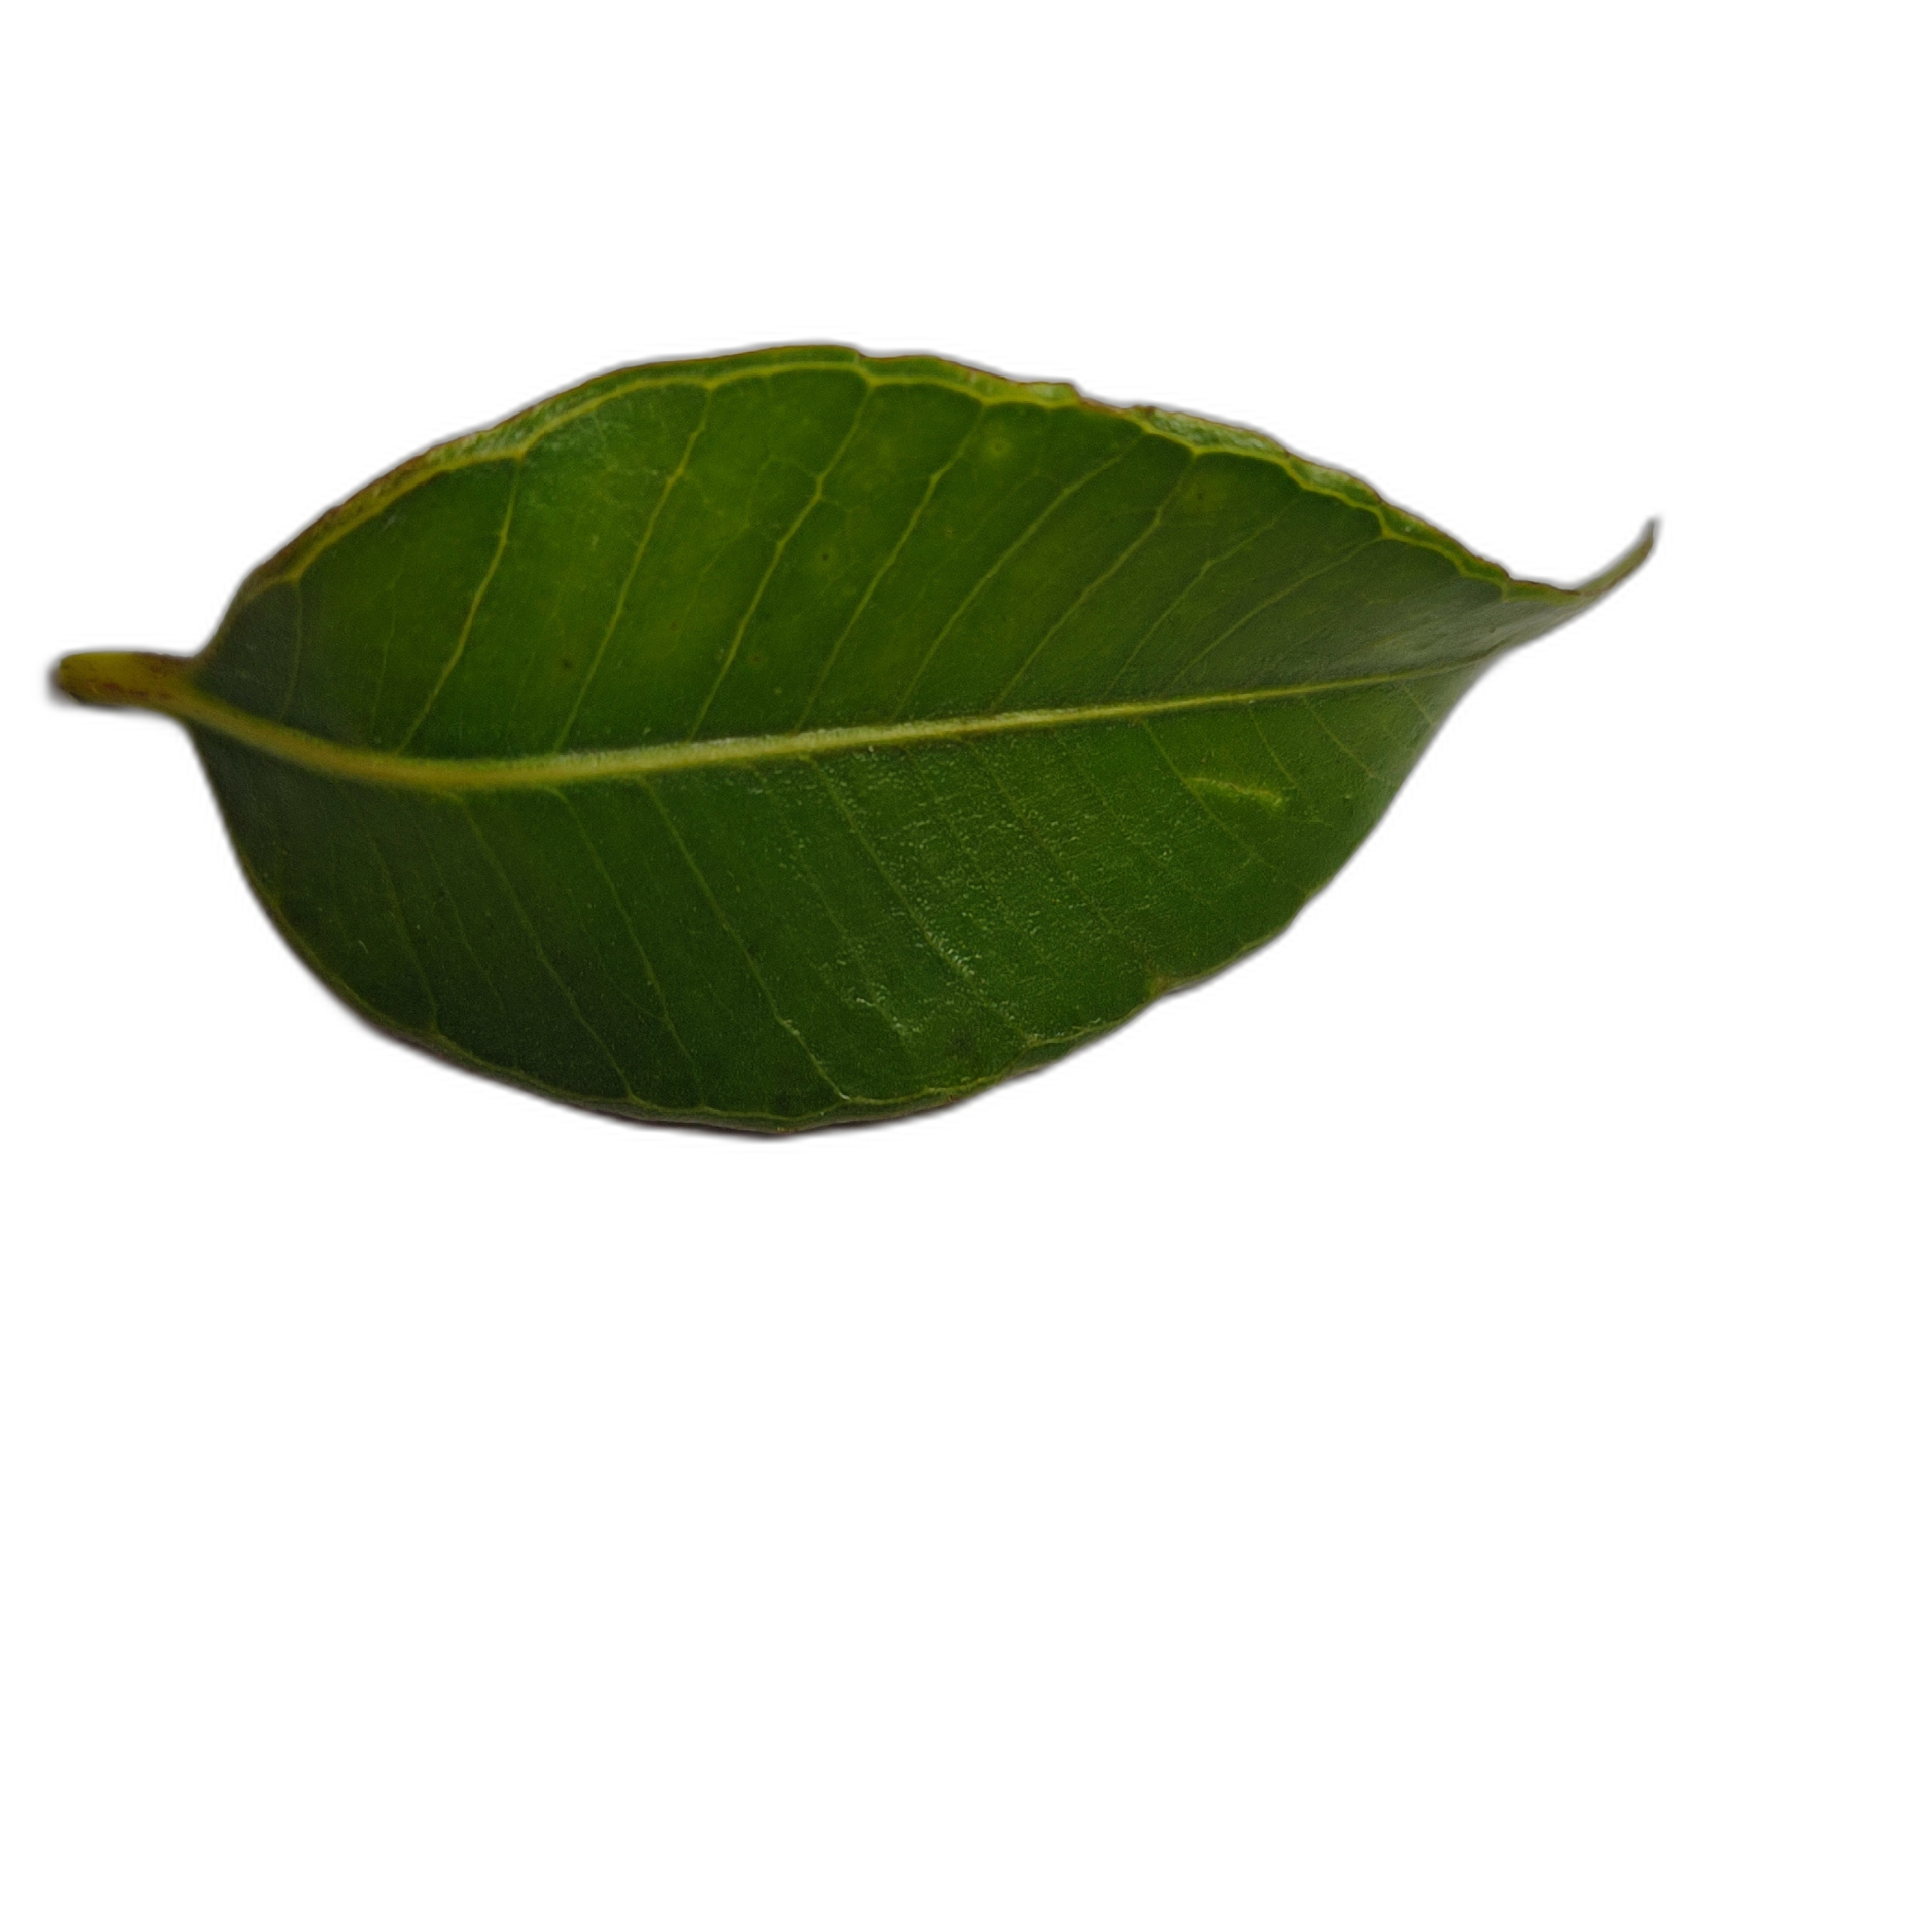
Label: healthy